Schwanenstein

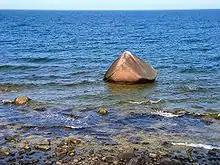
The Schwanenstein near Lohme

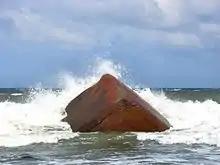
The Schwanenstein in the breakers

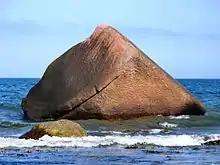
The Schwanenstein close up

The Schwanenstein is a glacial erratic on the island of Rügen in Germany. It lies about 100 metres east of the harbour at Lohme on the northern shore of the Jasmund peninsula about 20 metres off the beach in the Baltic Sea. It weighs 162 tonnes and has a volume of 60 m³. It is thus the fifth largest erratic of about 20 other large glacial boulders that are part of Rügen's legally protected geotopes. It is stylistically portrayed in Lohme's coat of arms.